Old Men Forget

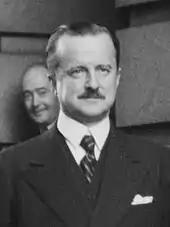
Cooper in 1941

The book covers Cooper's early years – his schooldays at Eton, studies and socialising at Oxford – followed by his army service in the First World War, in which he fought in the trenches and was one of the few members of his intimate circle to survive the war. In peacetime he was an official in the Foreign Office until entering Parliament in 1924. The book includes an account of Field Marshal Allenby's struggles with David Lloyd George over Egypt, seen from Cooper's viewpoint as a public servant. The bulk of the book deals with Cooper's political career in the Conservative Party, as an MP and minister. His accounts of the appeasement years before the Second World War include severe criticism of Neville Chamberlain and "The Times". Under Winston Churchill, Cooper served as Minister of Information, Resident Minister at Singapore, Representative to the French Committee of Liberation, and Ambassador to France. He recounts the fractious relations between Churchill and General de Gaulle, in which the latter is depicted with what a reviewer calls "admiration and respect, and at times with affectionate exasperation".